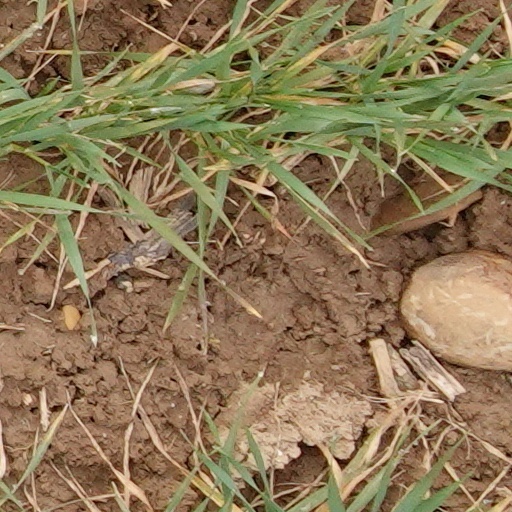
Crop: wheat